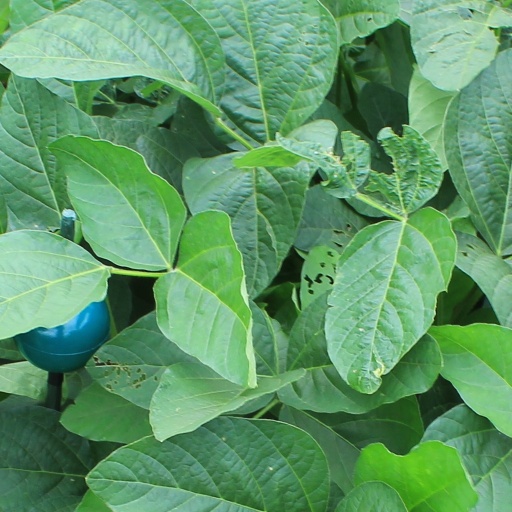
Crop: soybean